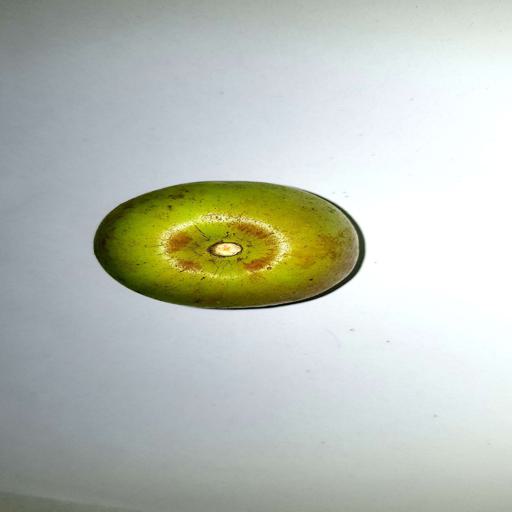
Label: healthy